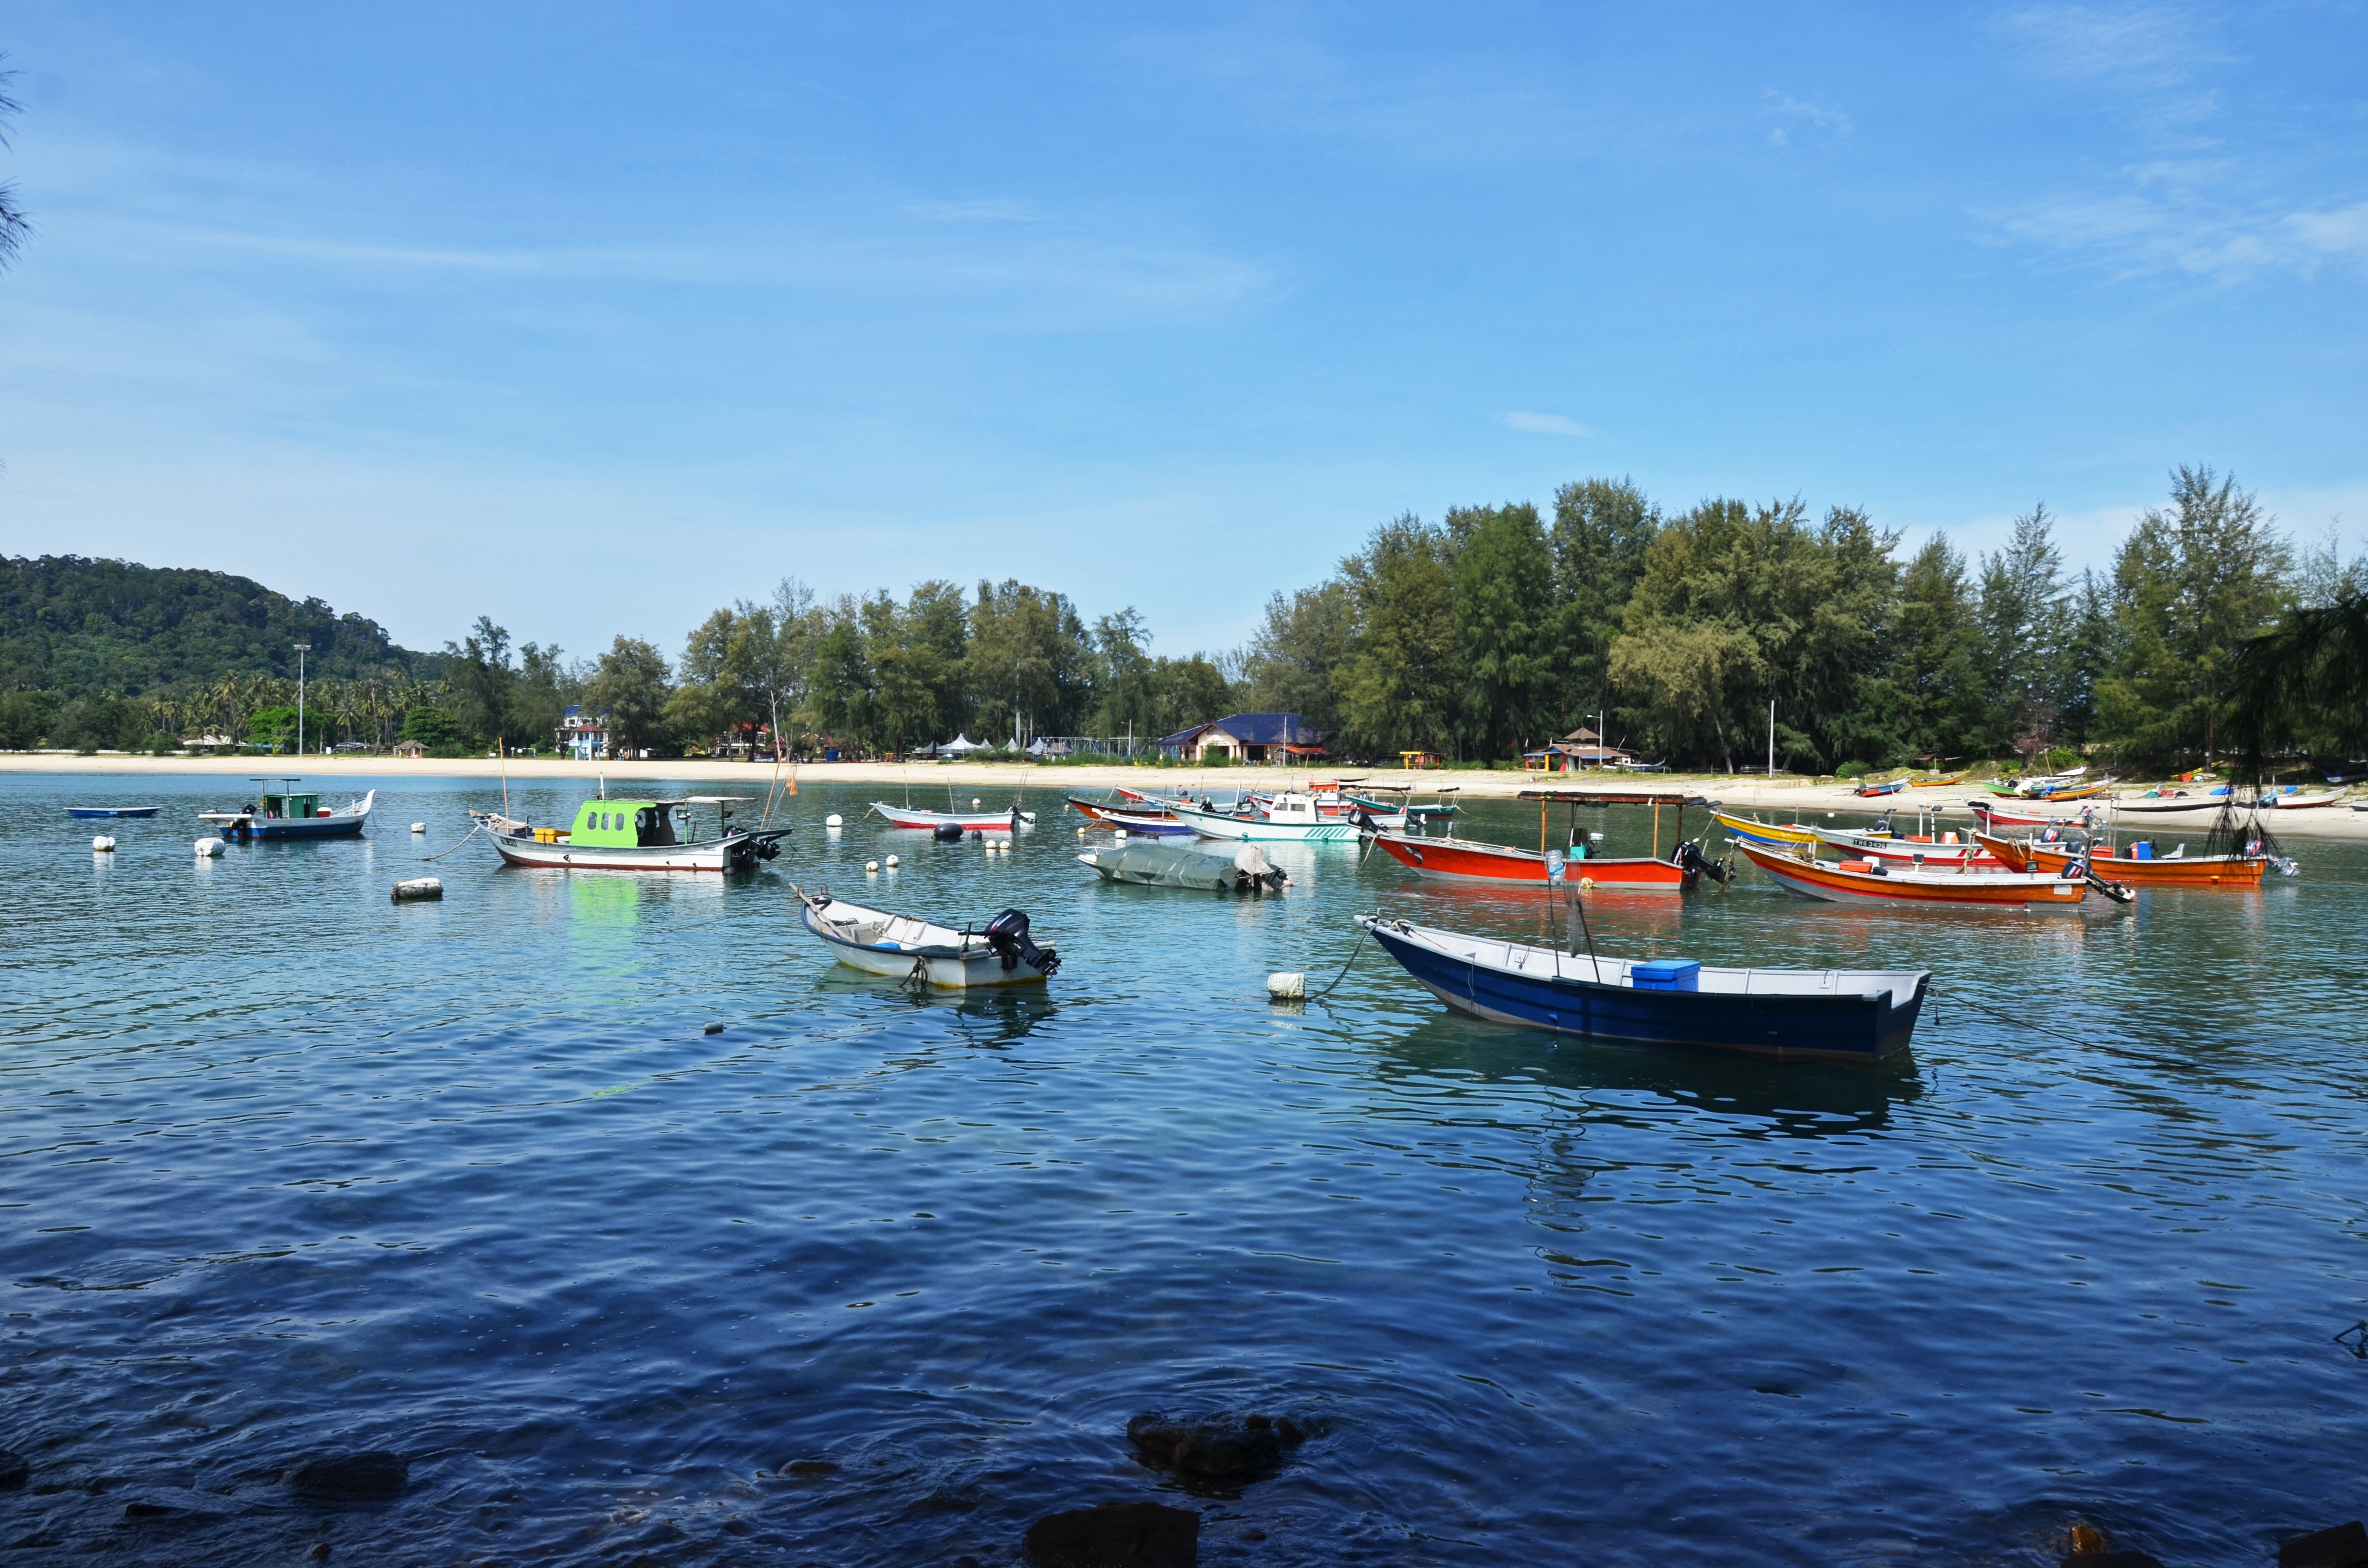
beach, landscape, sea, coast, water, nature, ocean, light, sky, sun, boat, lake, river, summer, vacation, travel, paddle, vehicle, relax, scenic, peaceful, natural, seascape, peace, holiday, bay, blue, tourism, blue sky, boating, scene, watercraft, watercraft rowing